Archibald Day

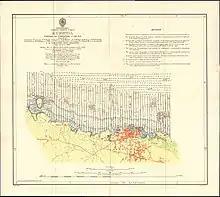
Fair chart of Kyrenia, surveyed by Day in HMS "Ormonde" in 1934

His first command, from June 1932, was HMS "Fitzroy", surveying on the east coast of England and Scotland. He was then with HMS "Ormonde" in the Persian Gulf and Cyprus. He was promoted to Commander in 1934. From 1937 to 1940, he was Superintendent of Charts in the Hydrographic Department. He was promoted to Captain in 1940 and appointed Chief Staff Officer to the Flag Officer, Dover. He played a major part in planning the evacuation from Dunkirk in 1940. His surveying experience on the east coast of England, with its many treacherous sandbanks and strong tides, was invaluable in this task. He was Assistant Hydrographer in 1943 and 1944. This was at time when chart production was essential to the war effort, and seven million charts and maps were being printed each year.